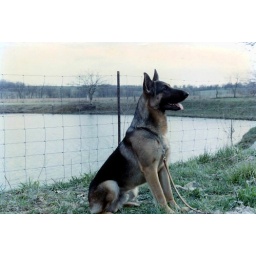
Patriot, male GermanShepherd dog sitting by the pond